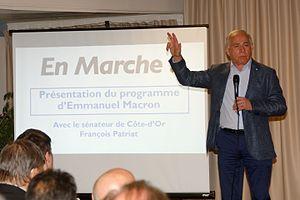
La République en marche — également appelée par sa première dénomination En marche — est un parti politique français lancé en avril 2016 par Emmanuel Macron.